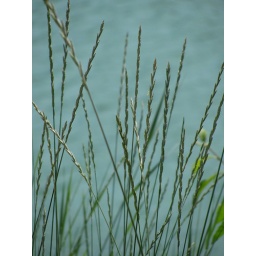
grass by the lake